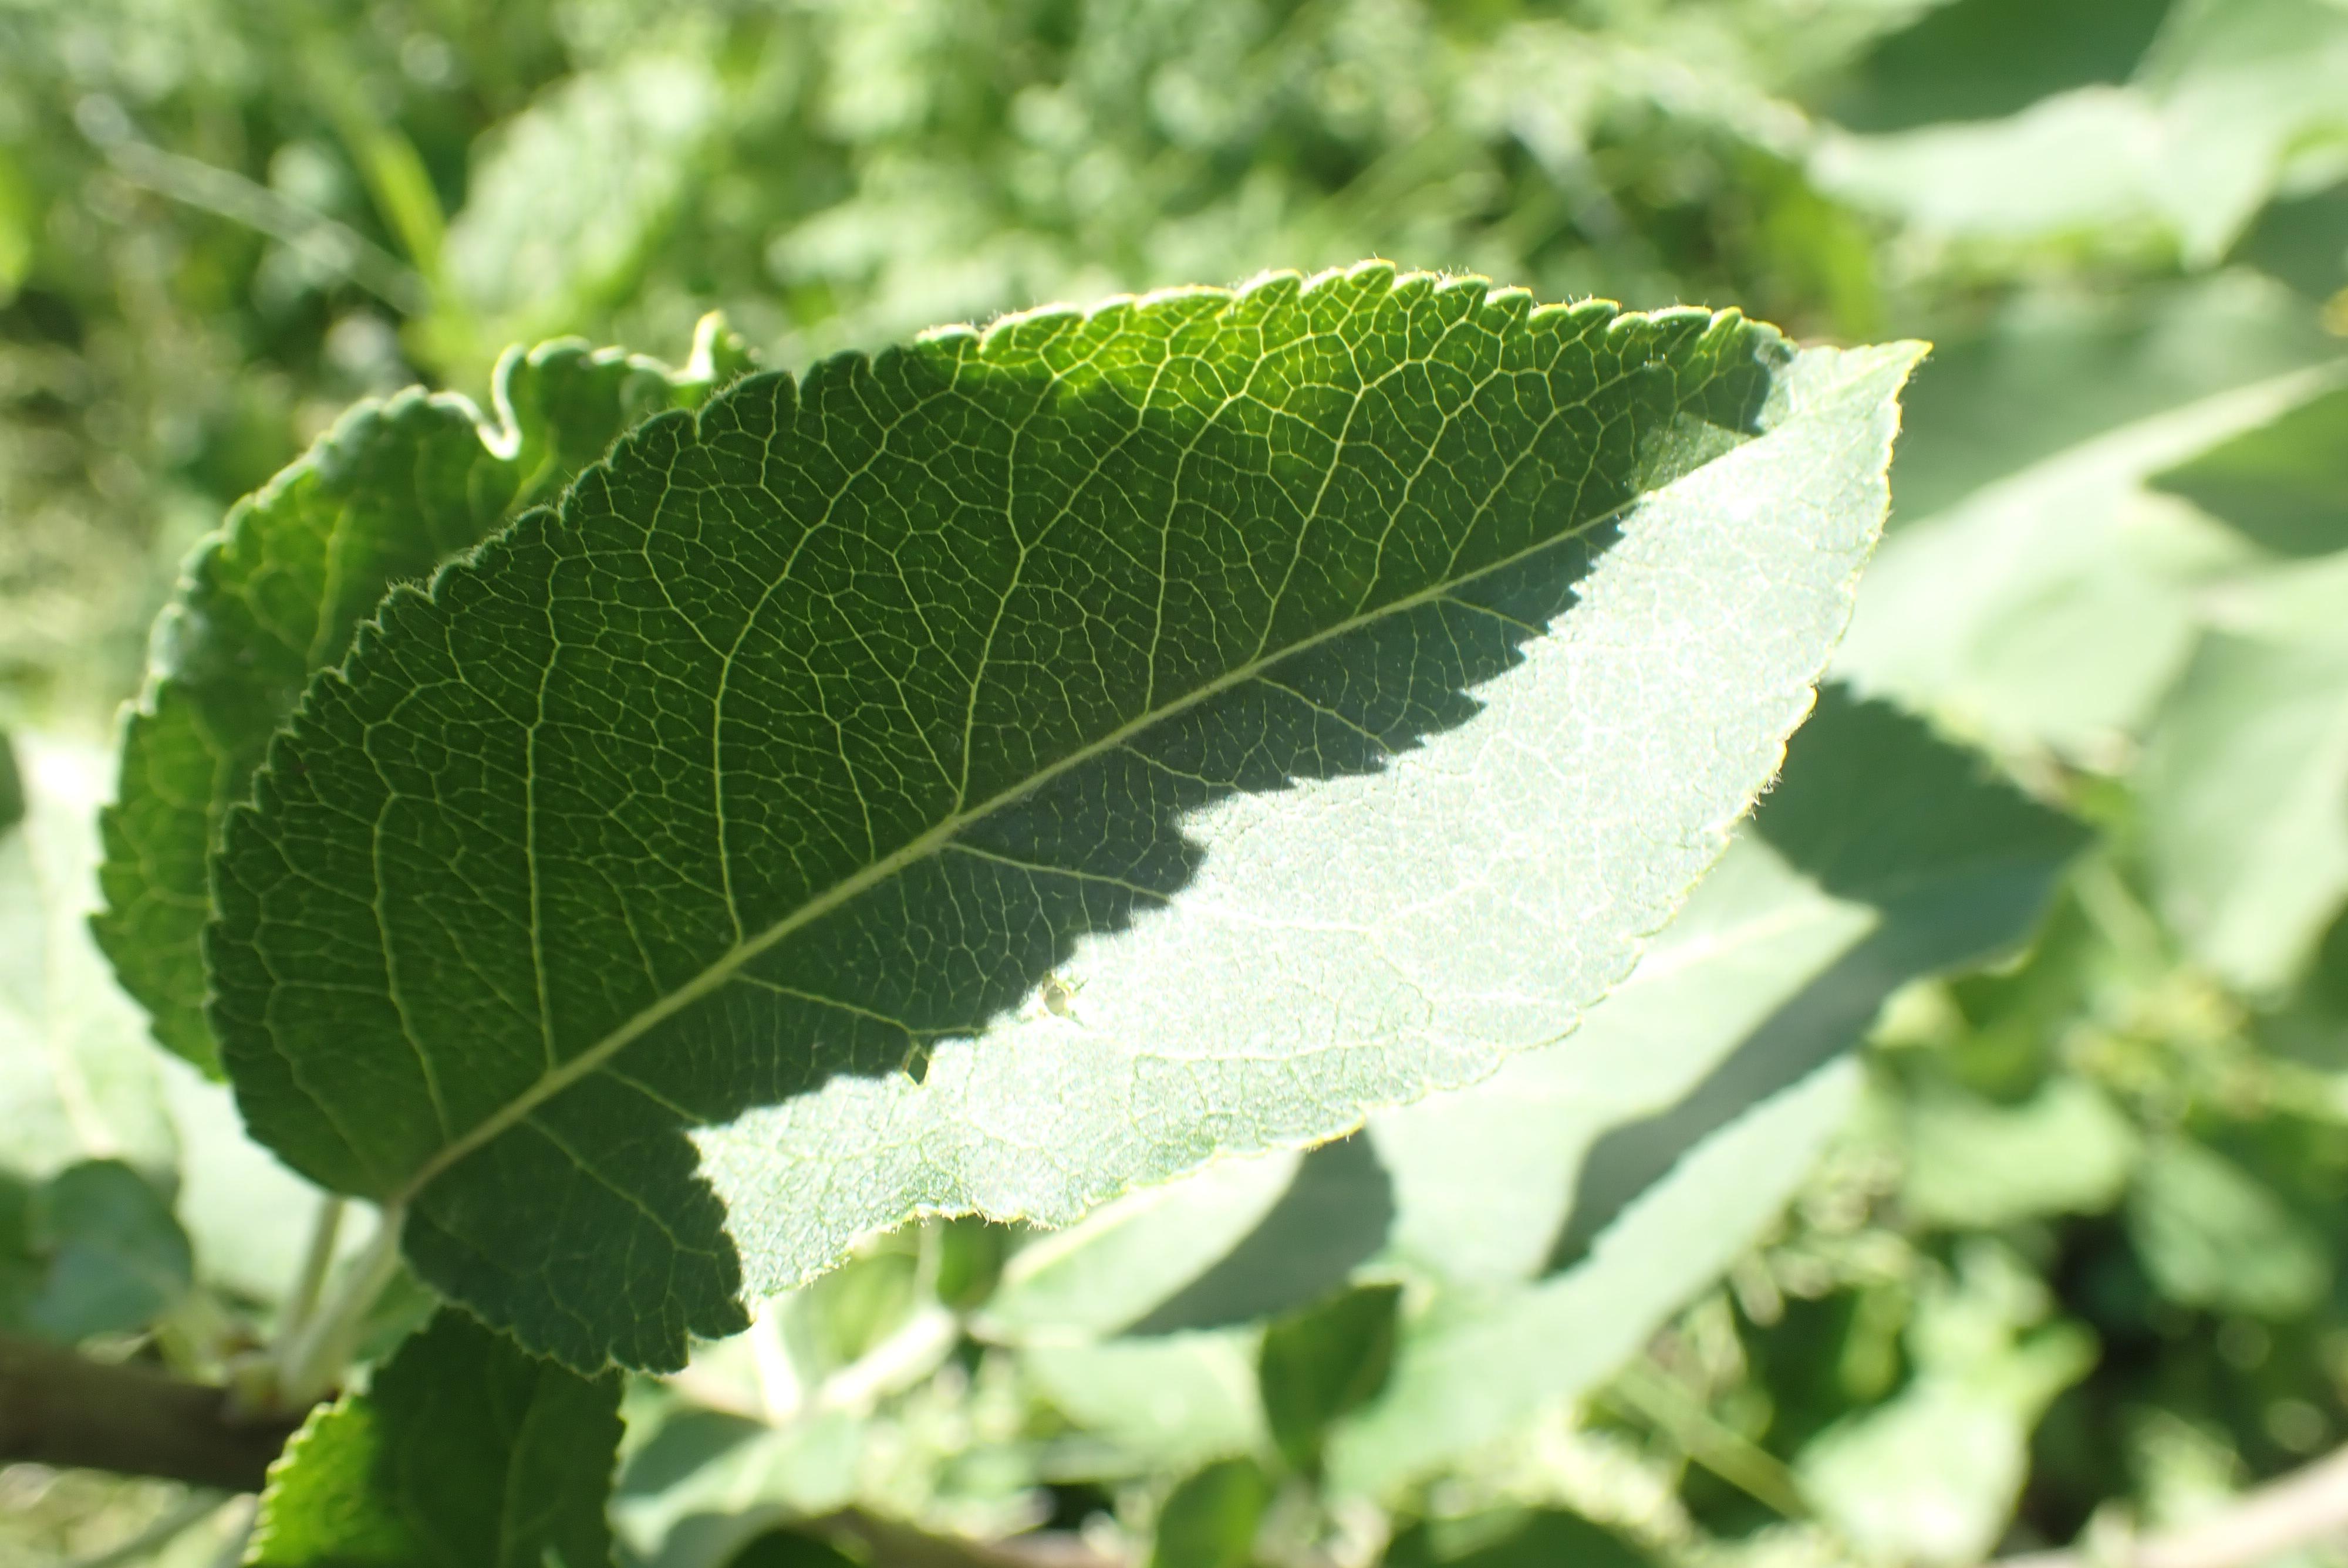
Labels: healthy